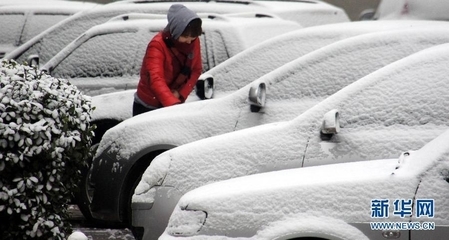
Weather: snow or frosty